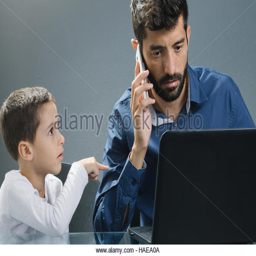
father on laptop ignoring son while the child tries to catch his attention